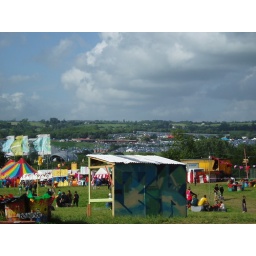
GLASTO - view from sofa in the Park field